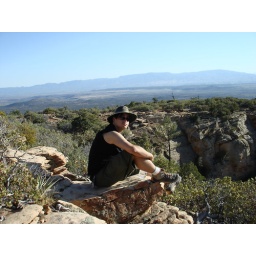
Taking in the view of the red rock mountains in Sedona Arizona. We hiked about 2 miles up the side of this mountain.